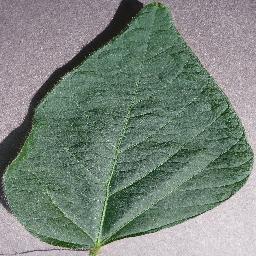
Label: Soybean___healthy